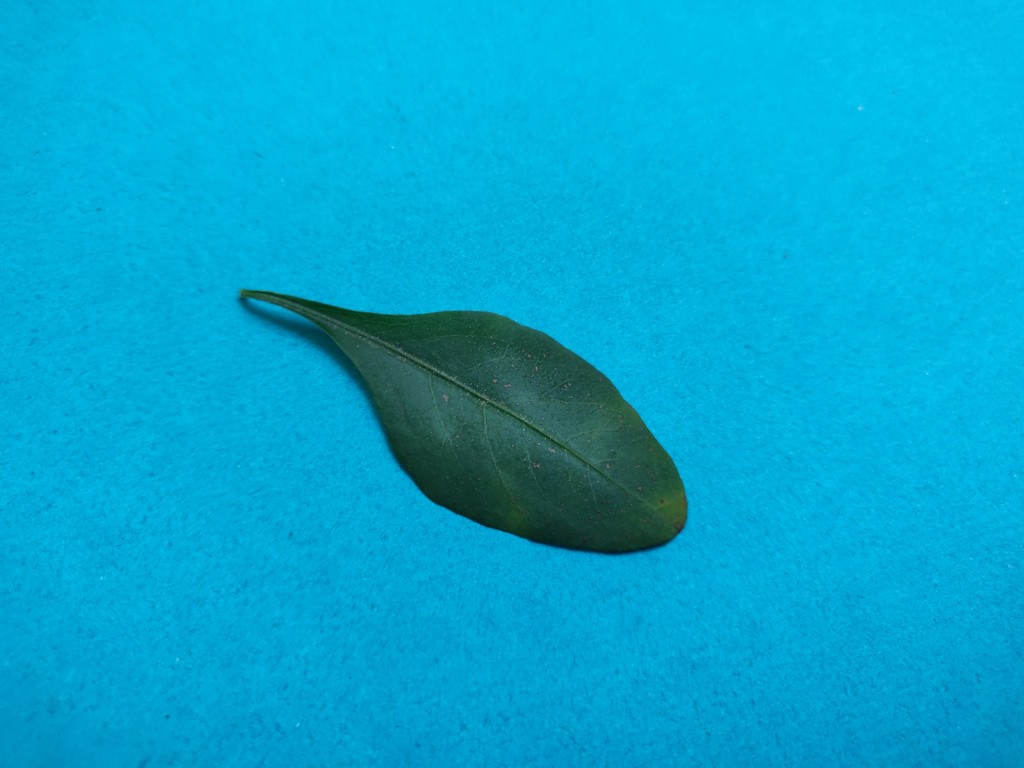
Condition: Unhealthy
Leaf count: single
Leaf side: front